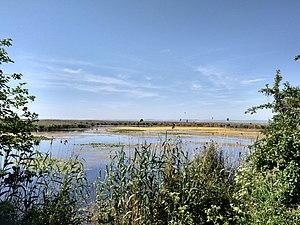
Cet article recense les zones humides d'Ukraine concernées par la convention de Ramsar.